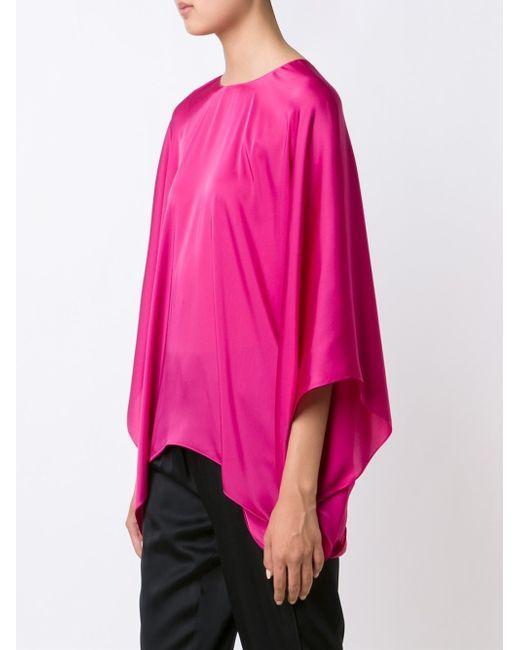
Dunkelrosa Top mit lockerem Schnitt und Rundhalsausschnitt